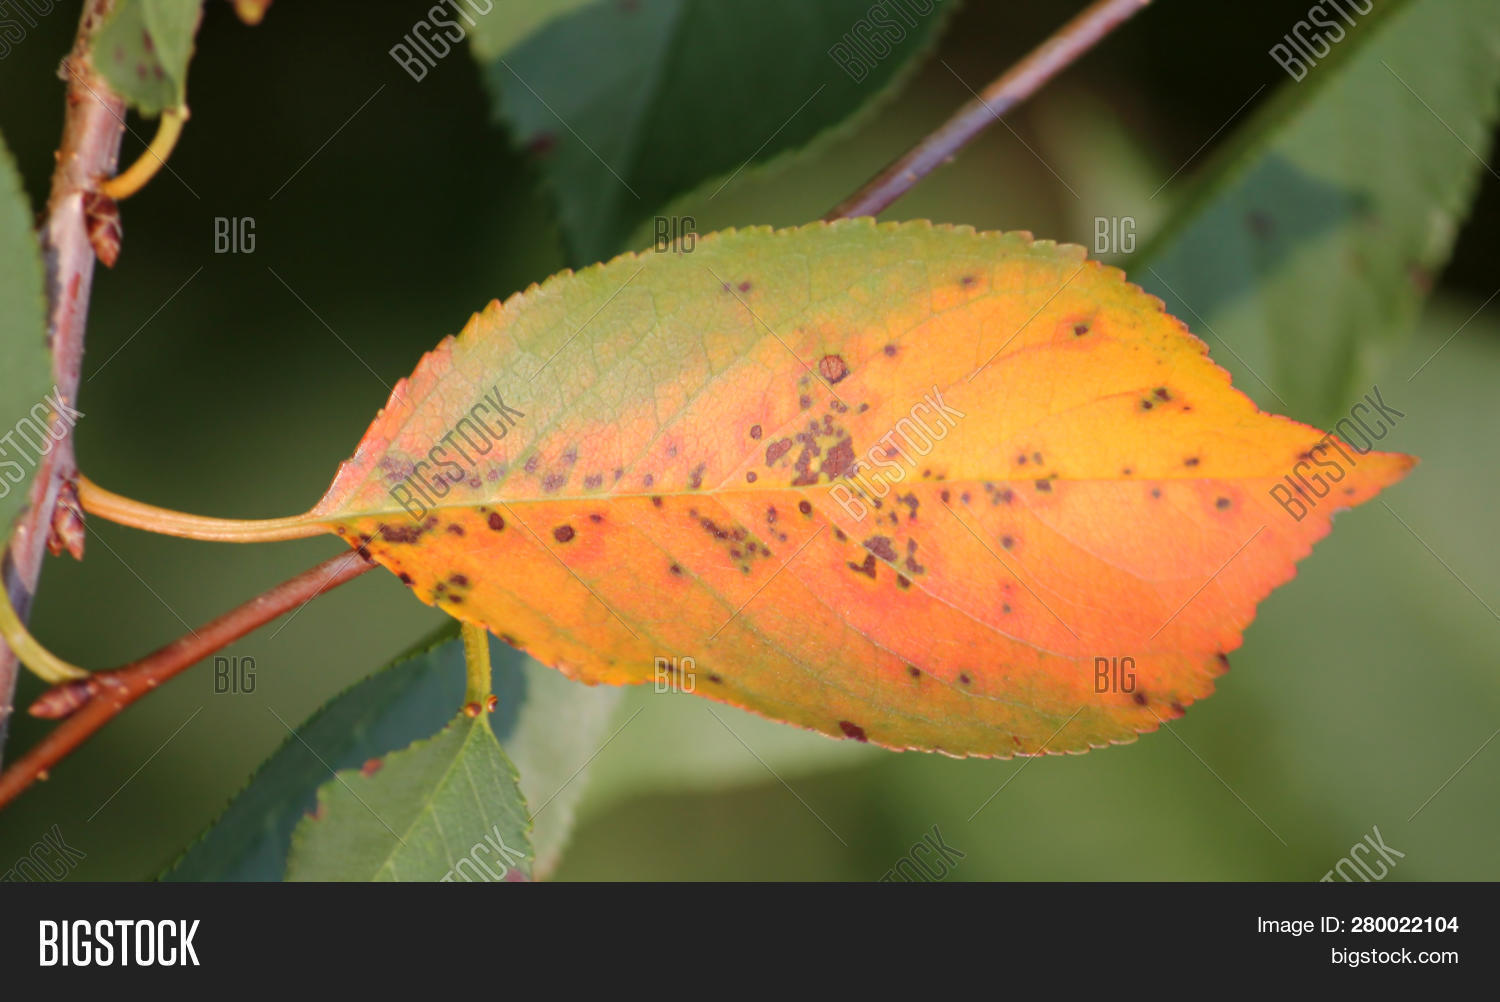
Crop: cherry
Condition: spot